George Leveson-Gower

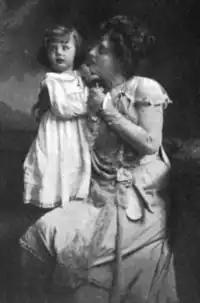
Adelaide Violet Cicely Leveson-Gower and daughter Iris in 1902

Leveson-Gower married the Honourable Adelaide Violet Cicely Monson, daughter of Debonnaire John Monson, 8th Baron Monson, in 1898. They had three daughters. He died in London on 18 July 1951, aged 93. Lady Leveson-Gower died in April 1955.